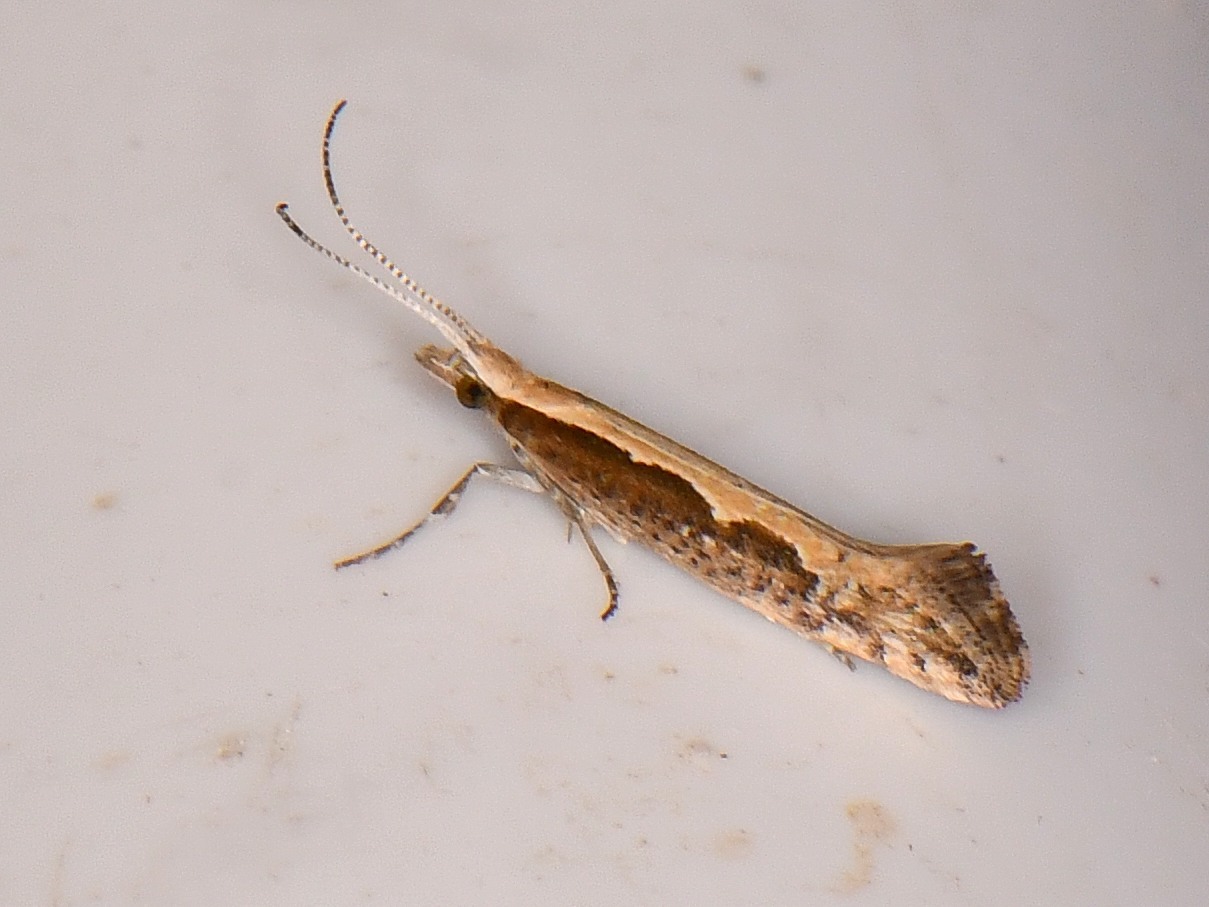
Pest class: diamondback_moth